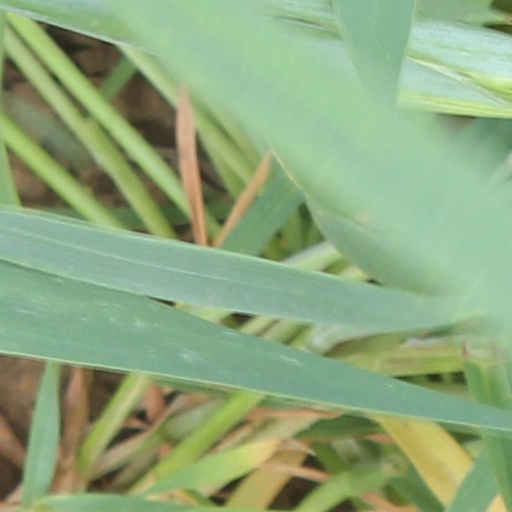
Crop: wheat